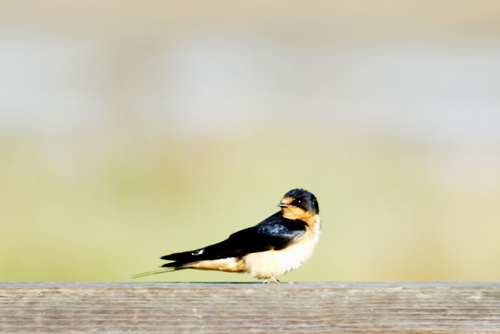
this bird has a white belly and black wings with a yellow throat.
a small bird with black wings, a blue and black side, and white throat, breast and belly.
this small bird has black on its back and white on its belly.
this bird is black with red on its chest and has a very short beak.
the bird has a white belly with a yellow neck and black wings, tail, and head.
this bird is black with blue and has a very short beak.
a small bird with yellow belly and breast and black back and the bill is black and short
this bird has wings that are black and has a white belly
this bird has a white belly and black wings with a blue splotch.
this bird is small in size, has a white belly, black crown and wings, with a small bill.
Species: Cliff Swallow